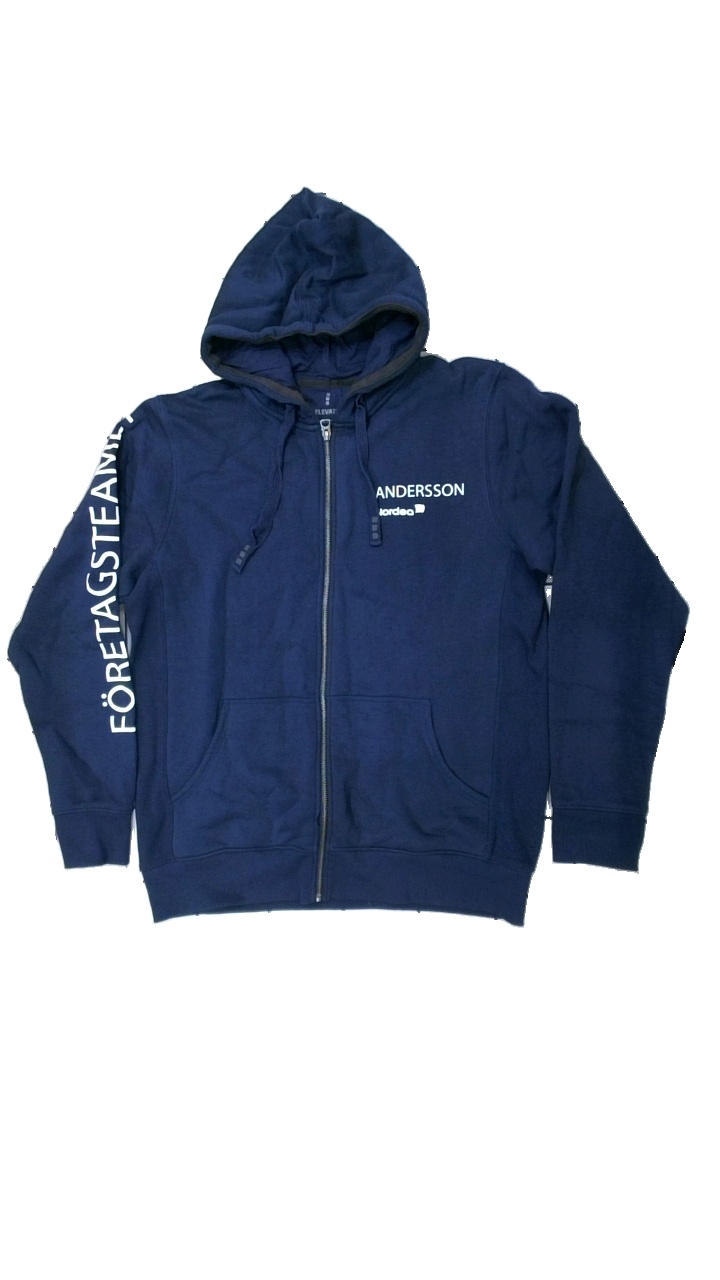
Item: Hoodie (Unisex)
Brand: Elevate
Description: Company branded hoodie from Elevate, size XL. Okay condition.
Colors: Blue, White
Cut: Regular
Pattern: Logo print
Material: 60% cott, 40% poly
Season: All
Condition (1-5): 3
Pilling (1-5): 5
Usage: Export
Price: <50